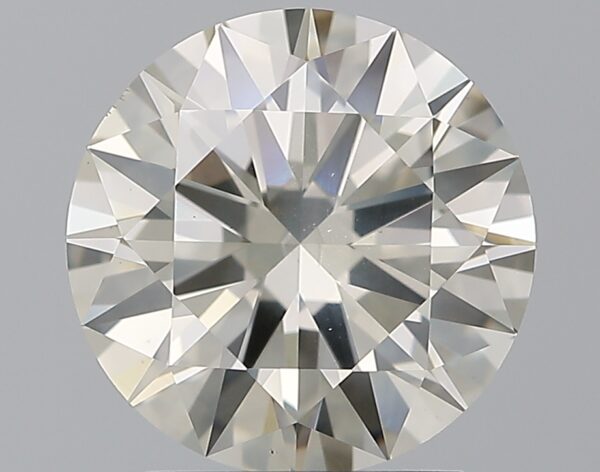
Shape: round
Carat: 2.29
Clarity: SI2
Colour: L
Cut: EX
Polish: EX
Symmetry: EX
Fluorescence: F
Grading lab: GIA
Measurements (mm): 8.56 x 8.61 x 5.09